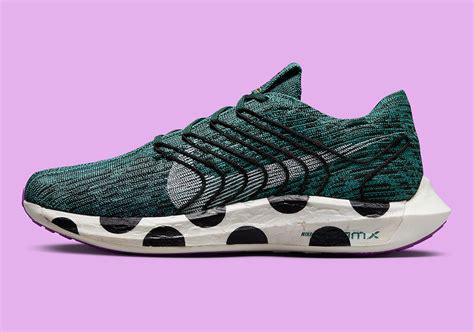
Brand: Nike
Model: Pegasus Turbo Next Nature